Pedro de Meneses, 1st Count of Vila Real

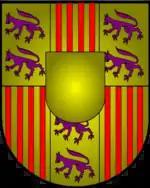
Arms of D. Pedro de Meneses, 1st Count of Vila Real.

Pedro de Menezes Portocarrero, (1370 – Ceuta, 22 September 1437) was a 15th-century Portuguese nobleman and military figure. Pedro de Menezes (sometimes modernized as 'de Meneses') was the 2nd Count of Viana do Alentejo, 1st Count of Vila Real and the first Portuguese governor of Ceuta.